Yom Kippur War

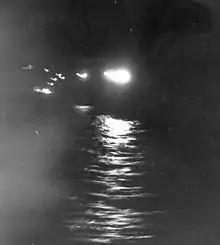
A Syrian Styx missile fired at an Israeli missile boat

In the afternoon of 9 October, Syrian command committed the Republican Guard independent 70th Armored Brigade, equipped with T-62s and BMP-1s. To hold the gap, 7th AB could by now muster only some two dozen tanks, elements from the 77th, 74th, 82nd and 71st Tank Battalion. Israeli command had directed all reserves to the threatened southern sector, trusting that the northern sector was secure. Fighting in daylight proved to be advantageous to the Syrians: the better armored T-62s were hard to destroy at long range and their high-velocity 115 mm U-5TS smoothbore guns were quite accurate at medium ranges, despite the lack of a rangefinder.